The Outlaw Express

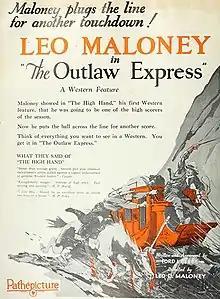

The Outlaw Express is a lost 1926 American silent Western film directed by Leo D. Maloney and starring Leo D. Maloney, Joan Renee and Melbourne MacDowell.